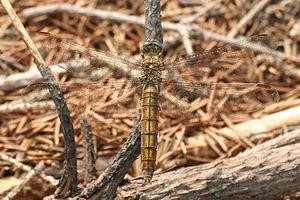
Cette liste recense les odonates répertoriés dans le canton de Genève par un ouvrage de 1996, complété par un ouvrage de 2012.